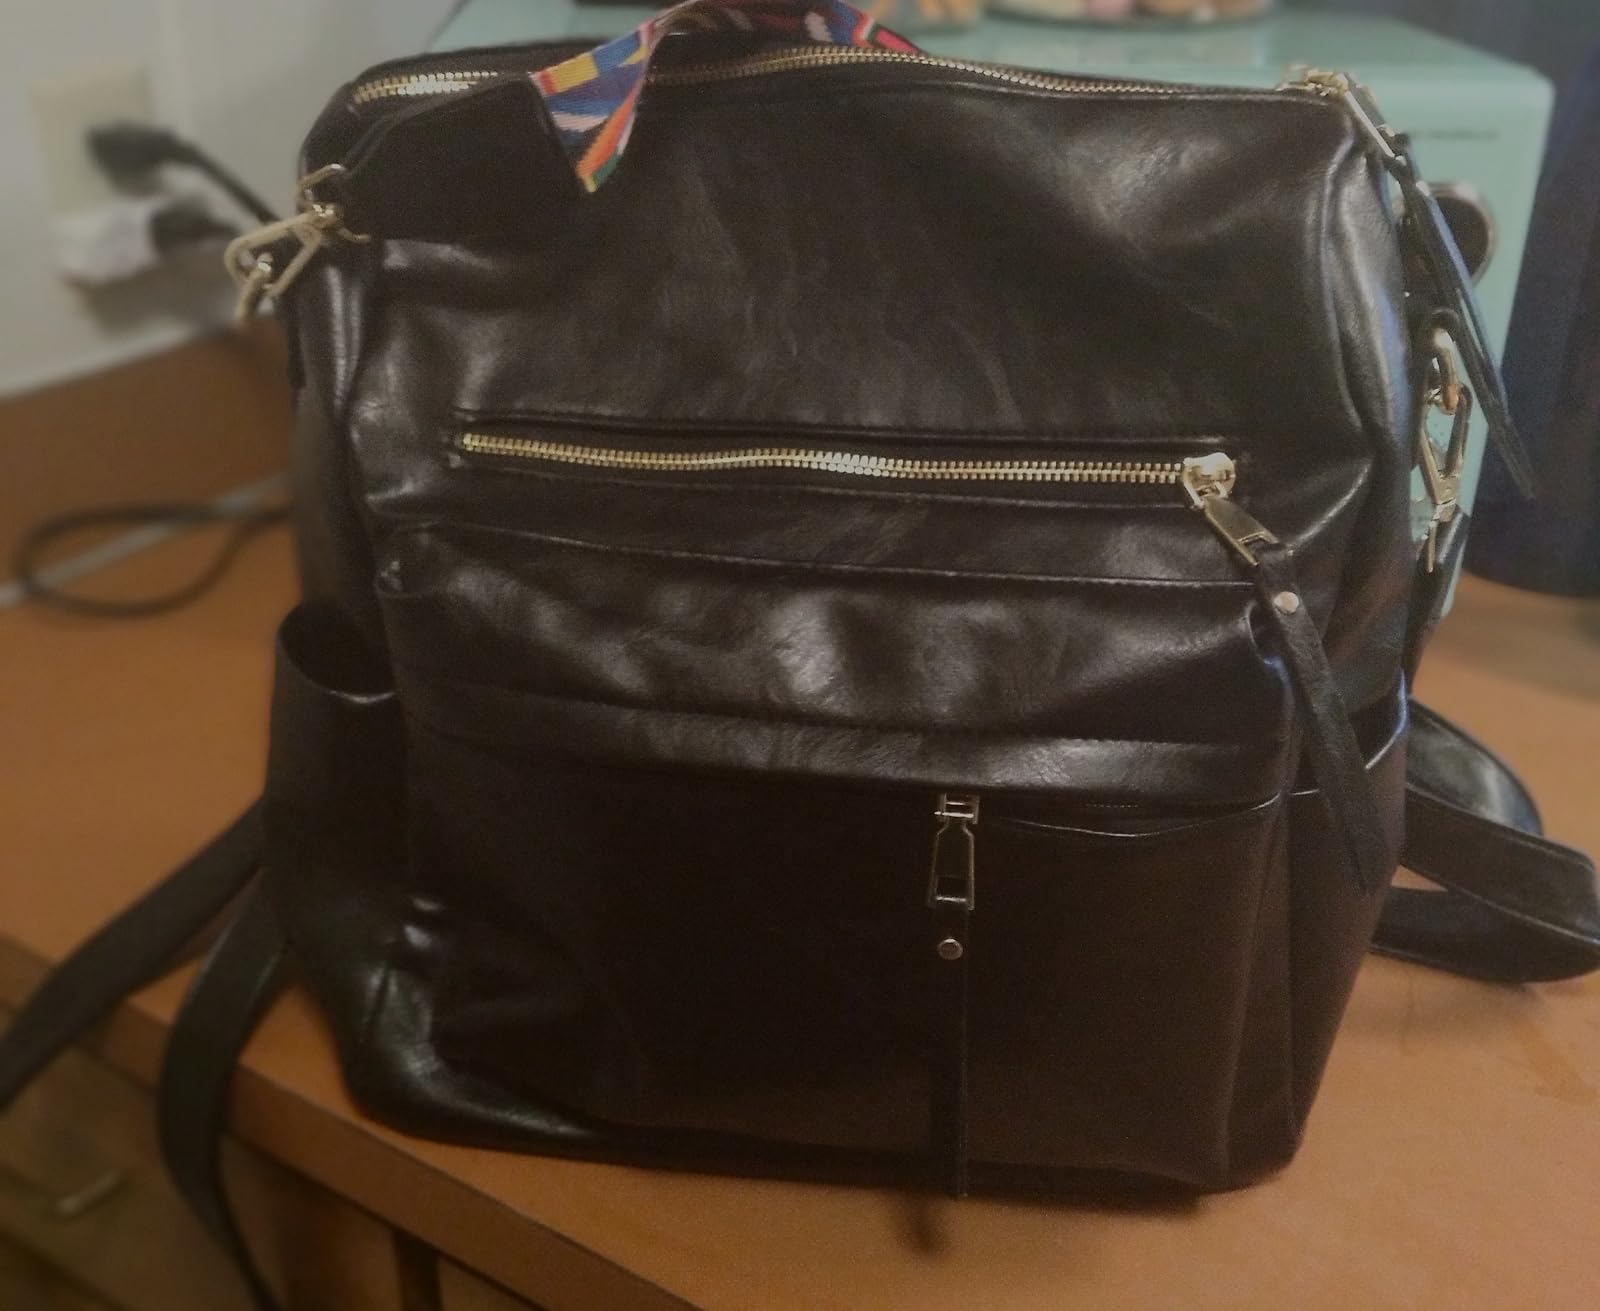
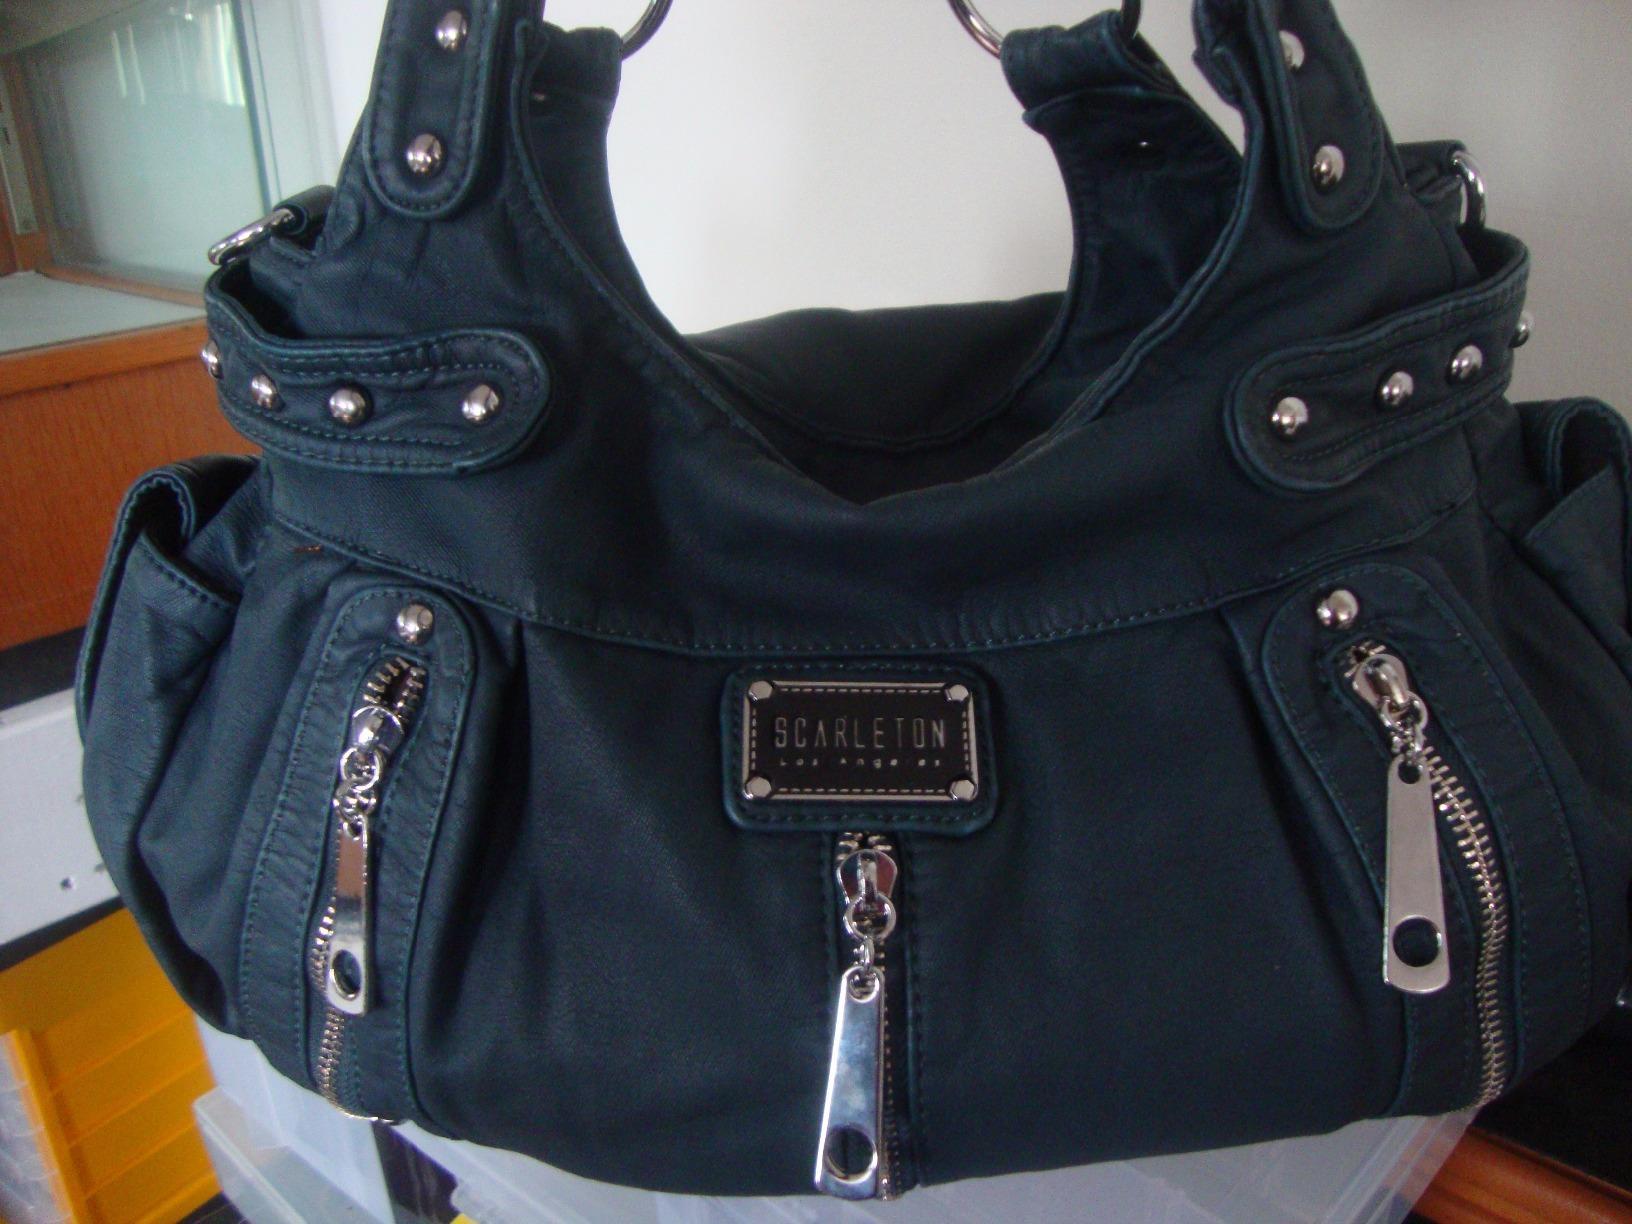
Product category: accessories_handbag
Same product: no